Beryl

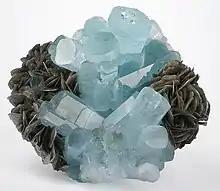
Aquamarine

Aquamarine (from , "sea water") is a blue or cyan variety of beryl. It occurs at most localities which yield ordinary beryl. The gem-gravel placer deposits of Sri Lanka contain aquamarine. Green-yellow beryl, such as that occurring in Brazil, is sometimes called "chrysolite aquamarine". The deep blue version of aquamarine is called "maxixe" (pronounced mah-she-she). Its color results from a radiation-induced color center.